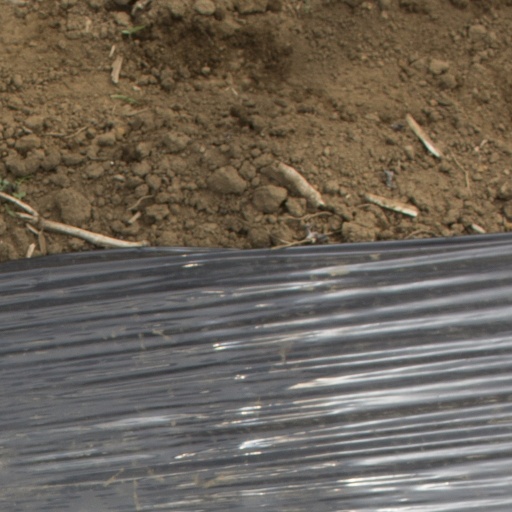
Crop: Jerusalem artichoke